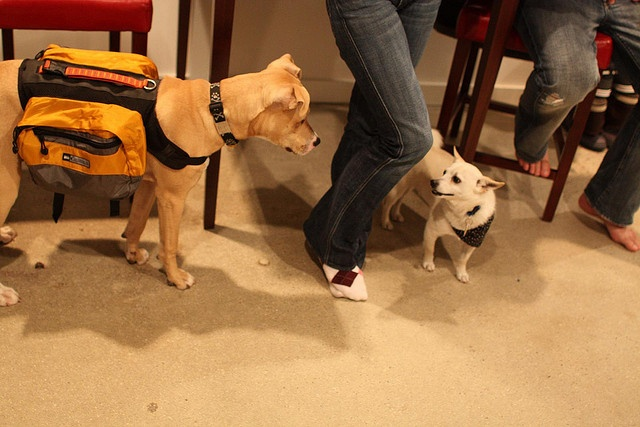
Two dogs are standing close to a couple of people.
Two dogs playing while their owners sit on stools.
two dogs starting at each other at the feet of a woman
A large beige dog wearing a yellow backpack and a small white dog separated by a person in blue jeans.
Two dogs look at each other next to a human.